John F. Kennedy Jr.

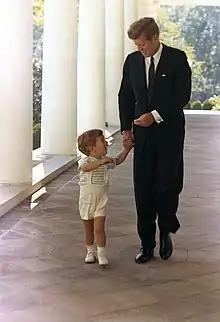
Kennedy at age two with his father in the White House

John Fitzgerald Kennedy Jr. was born at Georgetown University Hospital on November 25, 1960. His father, Massachusetts senator John F. Kennedy, had been elected president less than three weeks earlier and was inaugurated two months after his son's birth. Kennedy had an older sister, Caroline, who was born three years earlier. His parents had a stillborn daughter, Arabella, in 1956 and later had an infant son, Patrick, who died two days after his premature birth in 1963. His putative nickname, "John-John", came from a reporter who misheard his father calling him "John" twice in quick succession; the name was not used by his family.